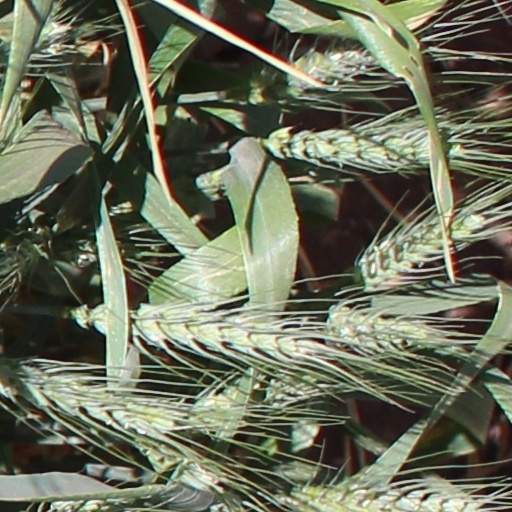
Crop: wheat